Tomai Station

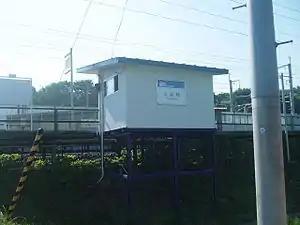
Tomai Station in July 2007

is a railway station on the Iwate Ginga Railway Line in Ninohe, Iwate Prefecture, Japan, operated by the third-sector railway operator Iwate Ginga Railway Company.